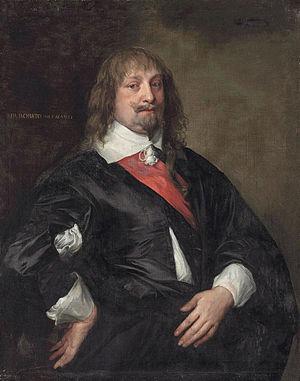
Robert Howard est un dramaturge et un homme politique anglais, sixième fils de Thomas Howard, 1ᵉʳ comte de Berkshire et de sa femme, Elizabeth.